Sergi Enrich

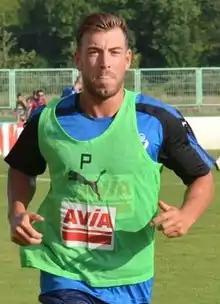
Enrich with Eibar in 2017

Sergi Enrich Ametller (born 26 February 1990) is a Spanish professional footballer who plays as a forward for SD Huesca.